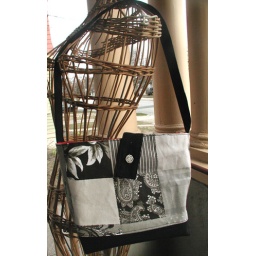
black white & red all over